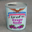
Label: can